Valentin Bliznyuk

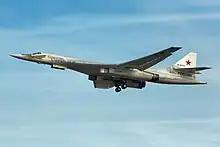
Tu-160 RF-94113 "Valentin Bliznyuk", named for Bliznyuk in 2006

The Tu-144's chief designer was credited as Aleksey Tupolev, with Bliznyuk working under him to coordinate the project's development. Bliznyuk started as head of the brigade, and then became head of the General Views department, with the title of Deputy Chief Designer. He eventually rose to head of the design department, incorporating many of the design features and lessons learnt from the Tu-144 into the development of the long-range supersonic Tu-22M bomber and its many variants. These laid the groundwork for the development of the Tu-160 supersonic bomber. Bliznyuk took part in the preliminary designwork for the Tu-160 during the late 1960s and early 1970s, which resulted in the variable-sweep wing design as used on the Tu-144. In 1975 Bliznyuk was appointed Chief Designer and head of Tu-160 project, and Deputy General Designer of the design bureau. Bliznyuk oversaw the coordination of the different companies and elements involved in the design and construction work, as well as the construction of prototypes and their testing and refinement. The first flight of the prototype Tu-160 was on 18 December 1981. After thorough testing the Tu-160 entered service with the Soviet Air Force in 1987. Bliznyuk continued to work on further refinements and developments to the design for the rest of his career. Tupolev credited Bliznyuk as a designer who "not only carried out the general management of the project, but also directly supervised the development of the aerodynamic design of the aircraft, its power plant, including many innovative developments."